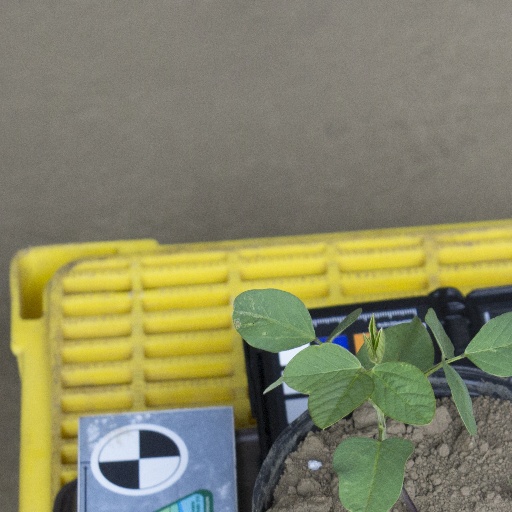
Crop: soybean